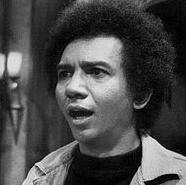
Age: 40